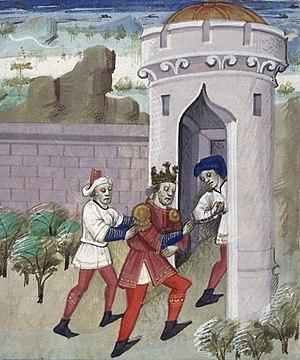
Bituit, roi des arvernes mis en prison. Miniature médiévale issue du De casibus de Boccace. XVème siècle, BnF. Folio 191.
Bituitos est un roi des Arvernes du IIᵉ siècle av. J.-C. Il a succédé à son père Luern sur le trône et fut vaincu par les Romains en -121.